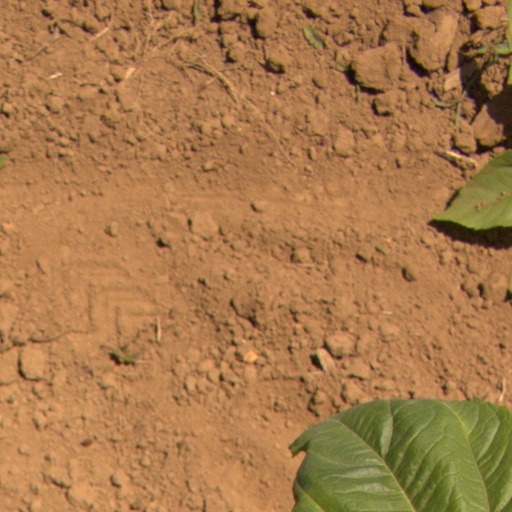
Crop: Jerusalem artichoke